Ulster Grand Prix

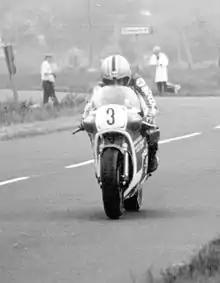
Joey Dunlop during the 1982 Ulster Grand Prix

Joey Dunlop won 24 Ulster Grand Prix races during his career, with Phillip McCallen winning 14 races, Peter Hickman with 13 wins, Bruce Anstey 12 and Brian Reid 9 wins. Some of the famous riders include: Guy Martin (11 wins) Stanley Woods (7 wins), Jimmie Guthrie, Jimmie Simpson, Artie Bell, Les Graham, Freddie Frith (3 wins), Geoff Duke (3 wins), John Surtees (6 wins), Ray Amm, Carlo Ubbiali (5 wins), Bill Lomas (3 wins), Mike Hailwood (7 wins), Giacomo Agostini (7 wins), Phil Read (3 wins), Bill Ivy (3 wins), Bob McIntyre, Gary Hocking (3 wins), Tom Herron (5 wins), Ron Haslam (5 wins), Jon Ekerold, and more recently Mick Grant, Wayne Gardner, Steve Hislop, Robert Dunlop (9 wins).